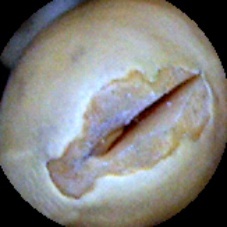
Label: Broken